Lambreva Beach

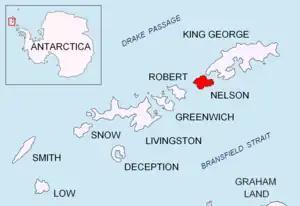
Location of Nelson Island in the South Shetland Islands

Lambreva Beach is the mostly ice-free 1.3 km long beach on the northwest coast of Nelson Island in the South Shetland Islands, Antarctica, extending southwest of Smilets Point and northeast of Sabin Point. Its surface area is 17 ha. The area was visited by early 19th century sealers.